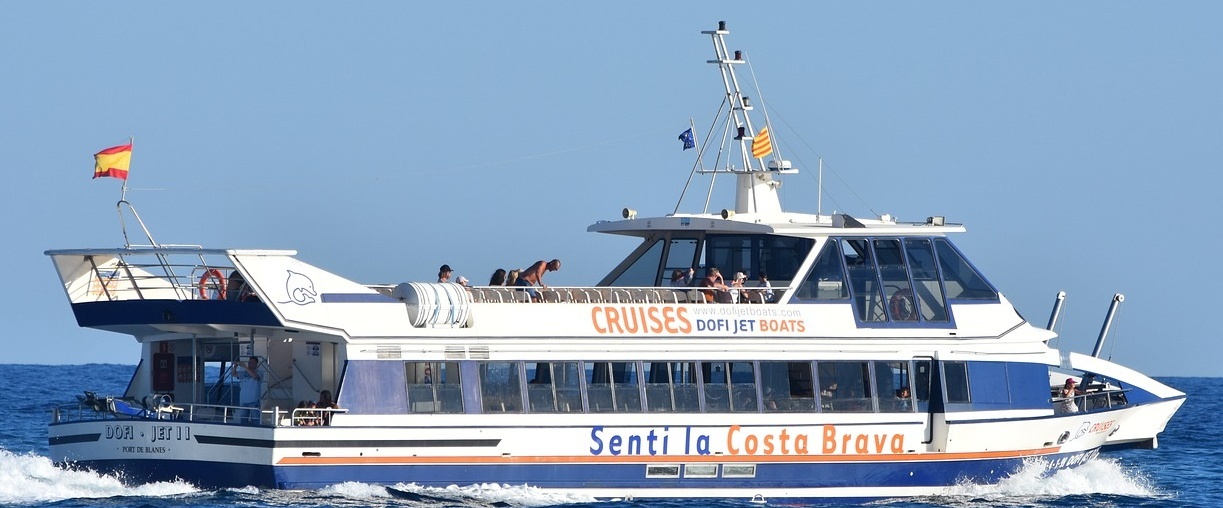
Vehicle type: Ships